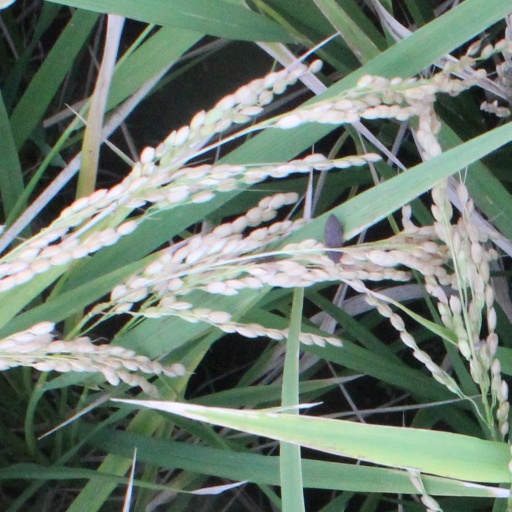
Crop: rice